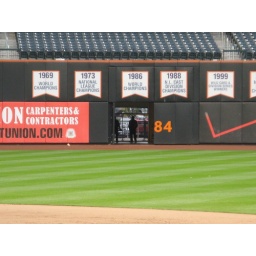
Citi Field, 10/03/10: a peek through the open fence in left field (IMG_3589)